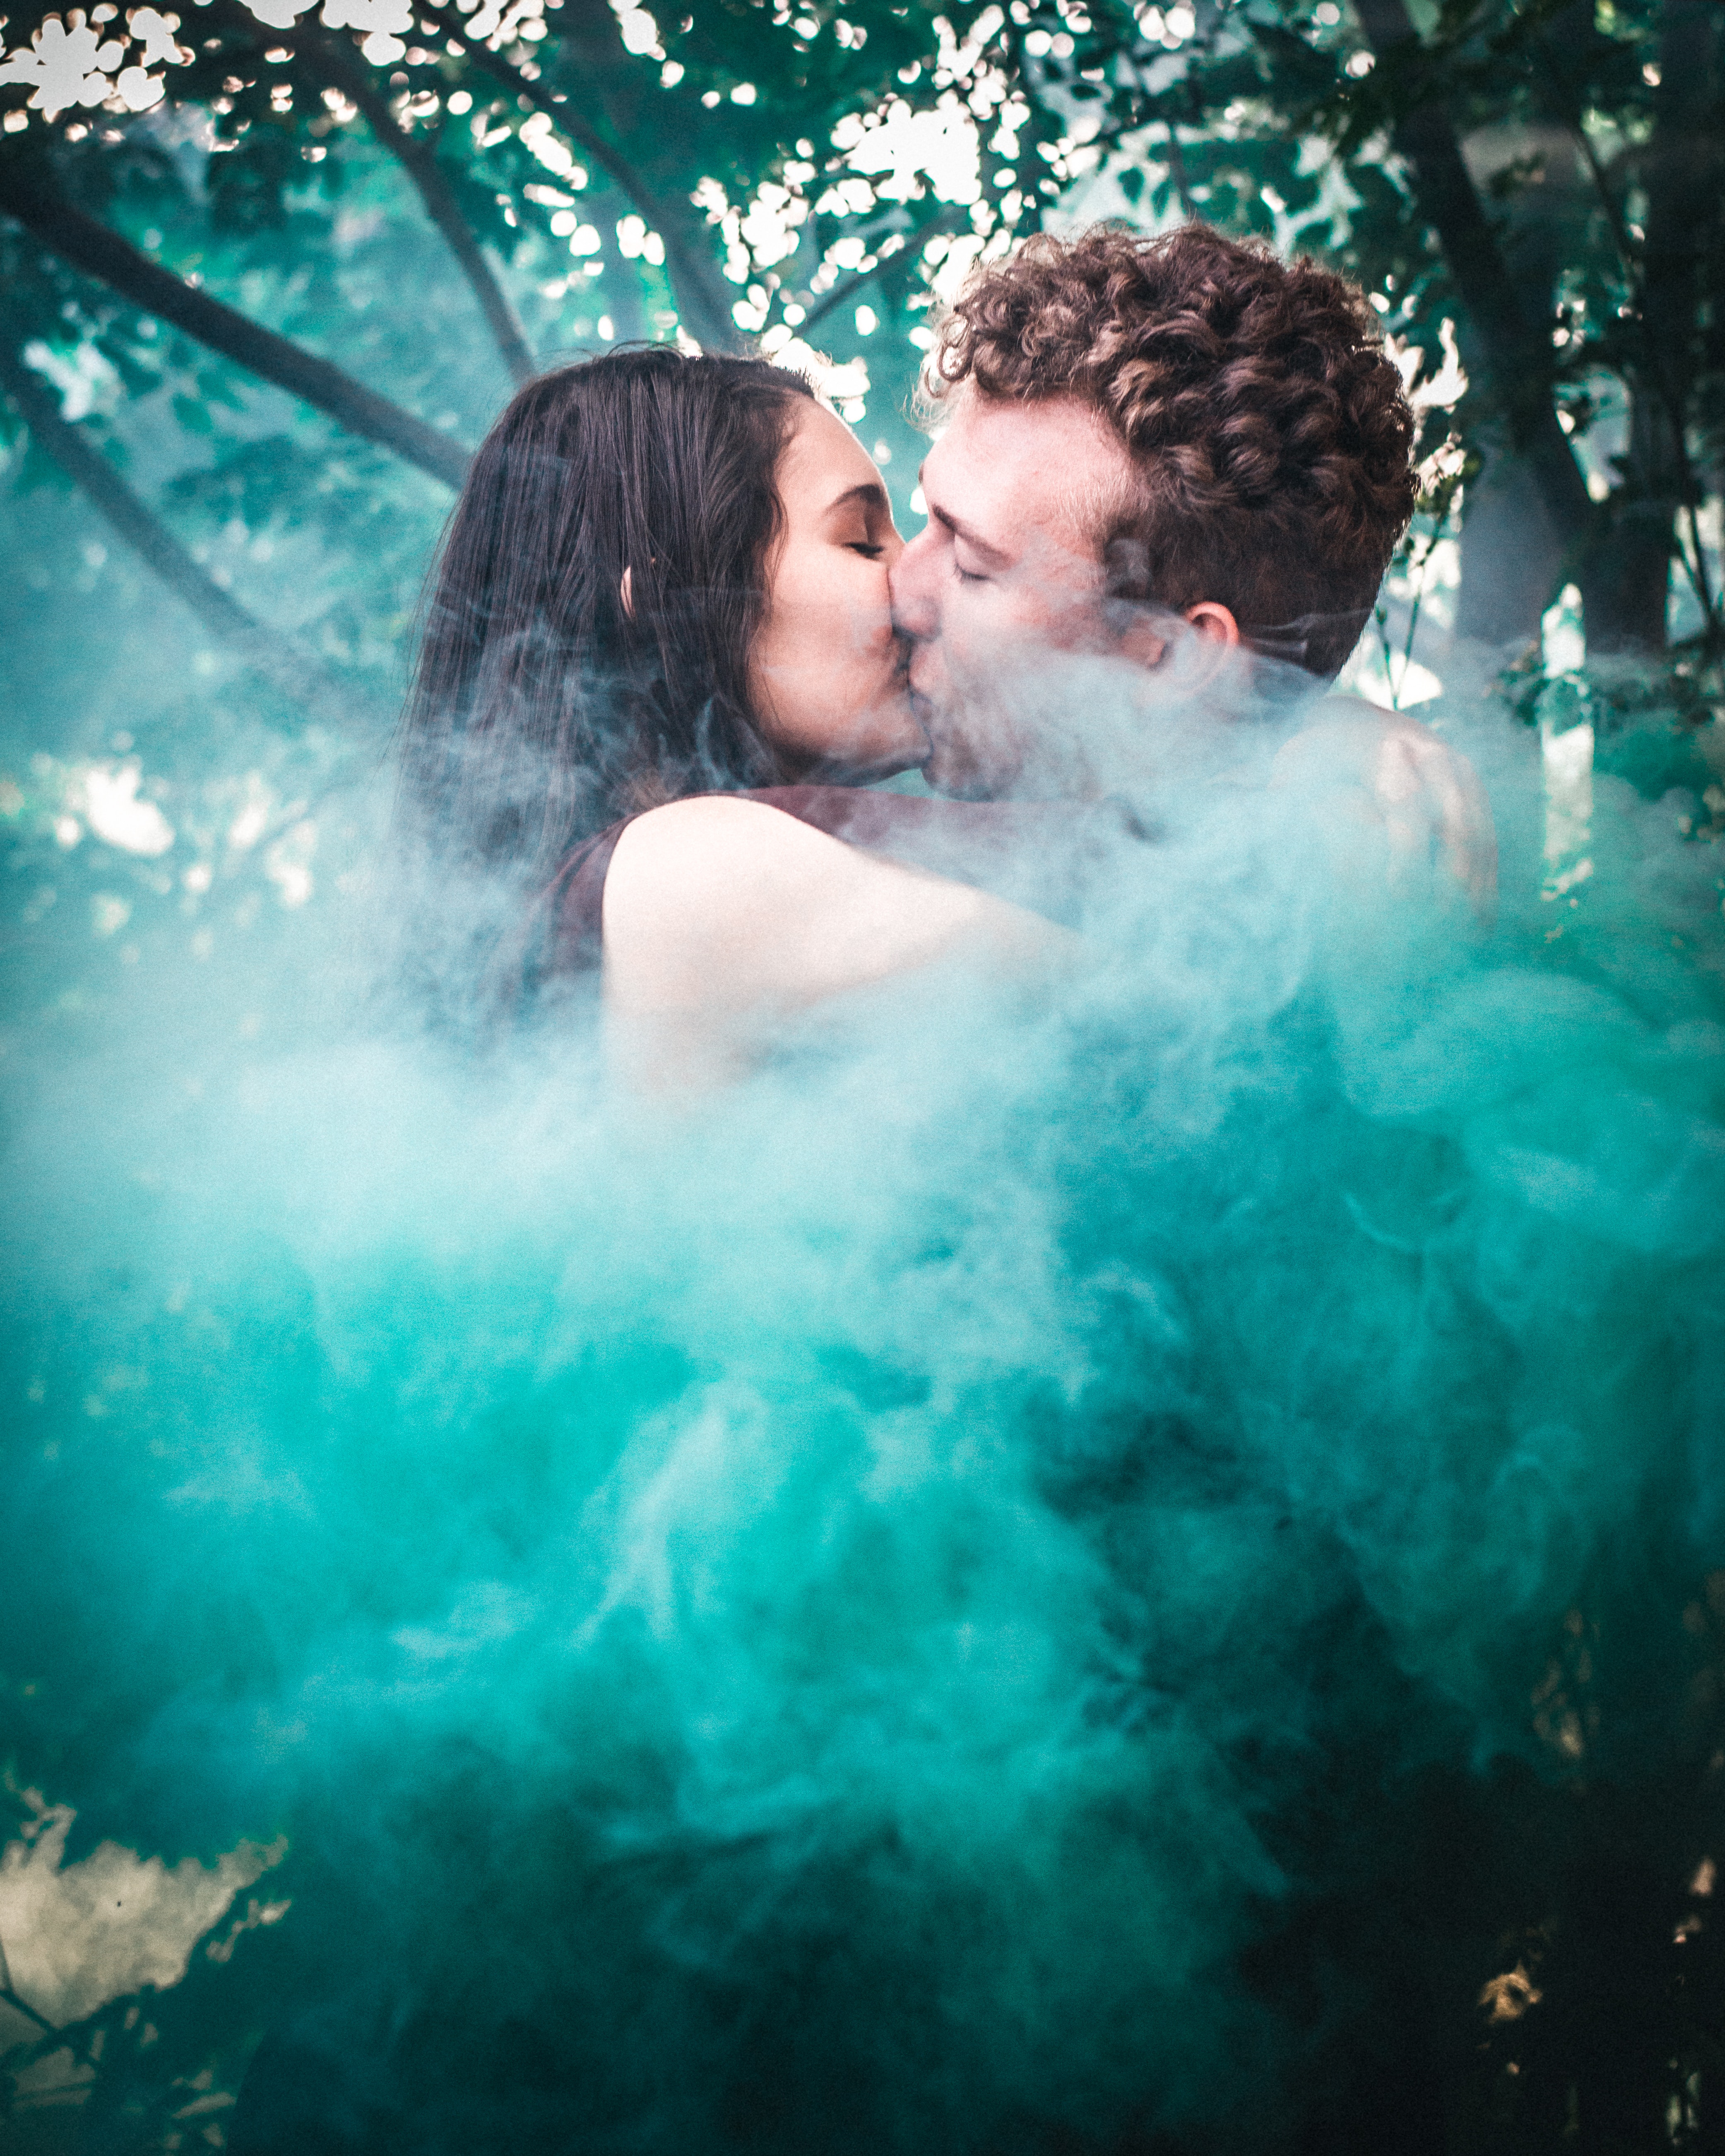
People in nature, photograph, romance, blue, love, sky, green, beauty, aqua, turquoise, interaction, photography, water, tree, cloud, happy, hug, kiss, sunlight, smile, gesture, flash photography, portrait photography, ceremony, honeymoon, forest